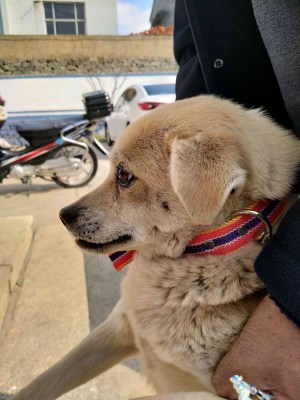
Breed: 3336-n000121-chinese_rural_dog